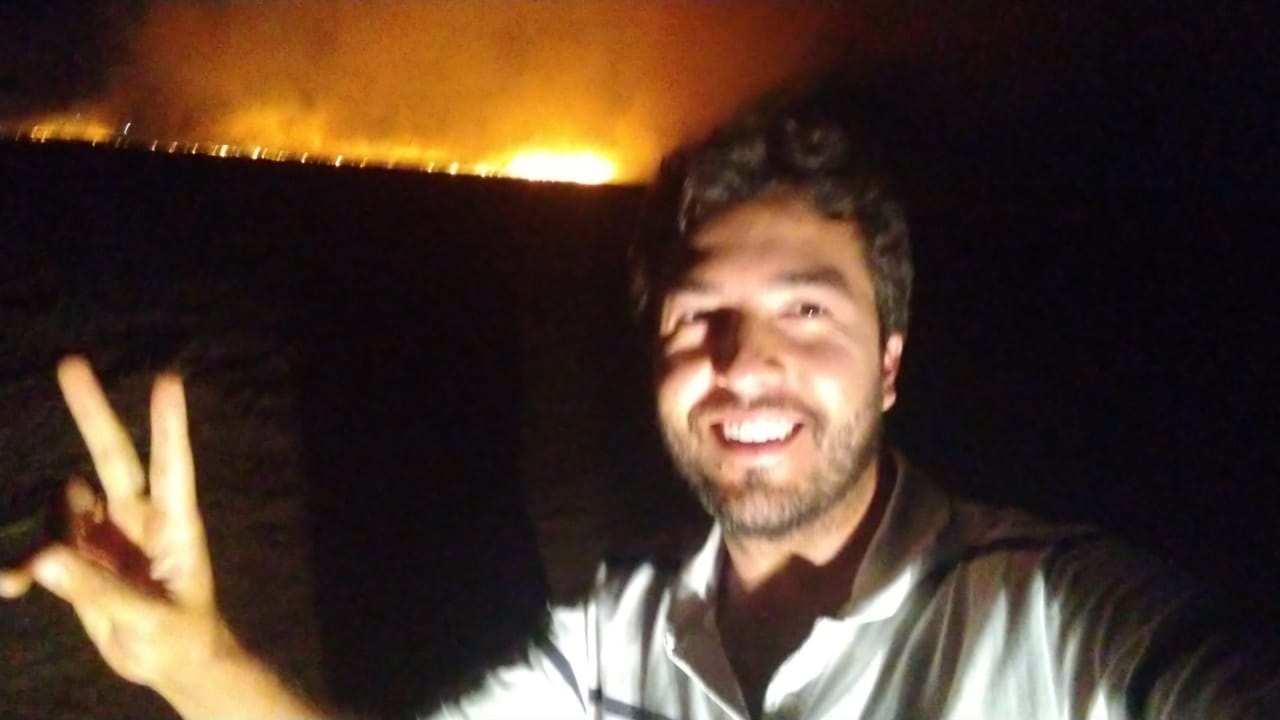
Fire: yes
Smoke: yes